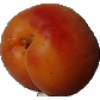
Label: apricot